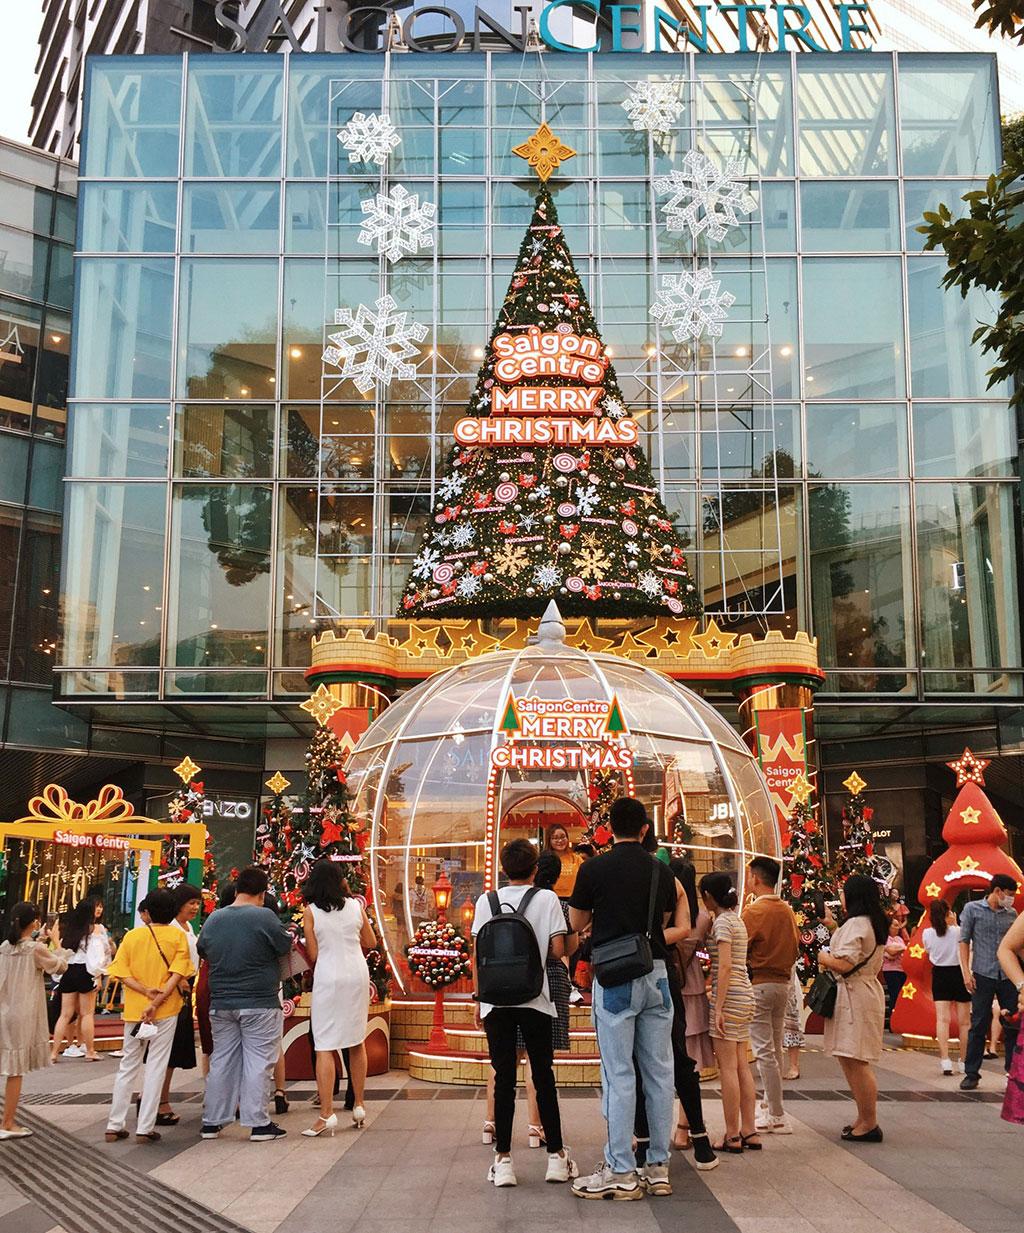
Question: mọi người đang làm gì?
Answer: đang chơi